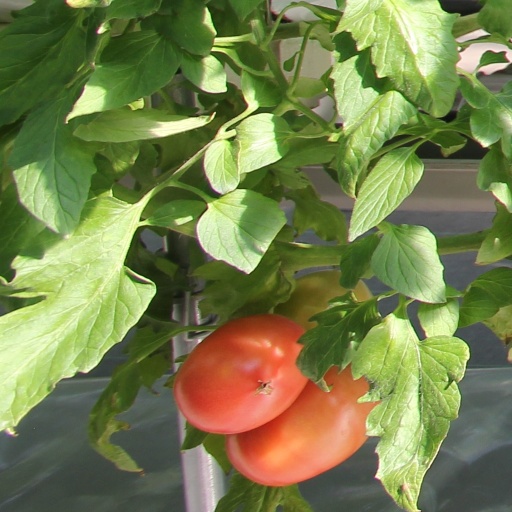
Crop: tomato